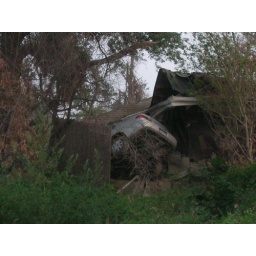
a car thrown into a house from the winds and water in new orleans